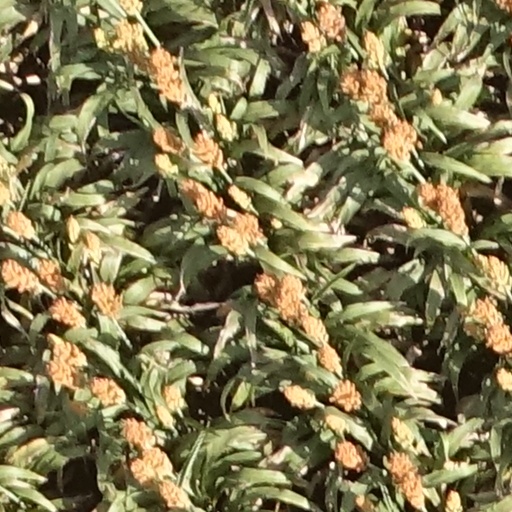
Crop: sorghum